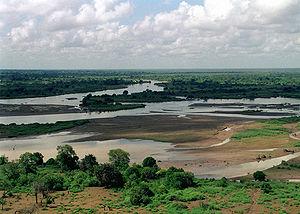
Le comté de Tana River est un comté de l'ancienne province côtière du Kenya. Il est nommé d'après la rivière Tana. Il a une superficie de 35 375,8 km2 et compte une population de 315 943 habitants. La capitale et la plus grande ville est Hola.